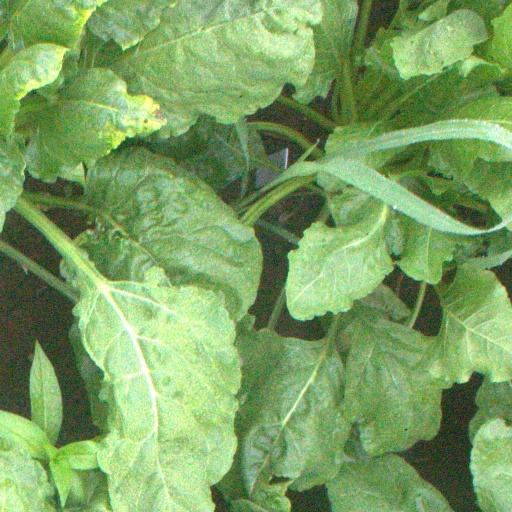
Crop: sugar beet